Sophie Crumb

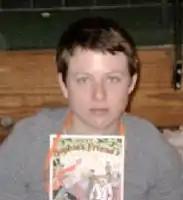
Crumb in 2004

Sophia Violet "Sophie" Crumb (born September 27, 1981) is an American-French comics artist.